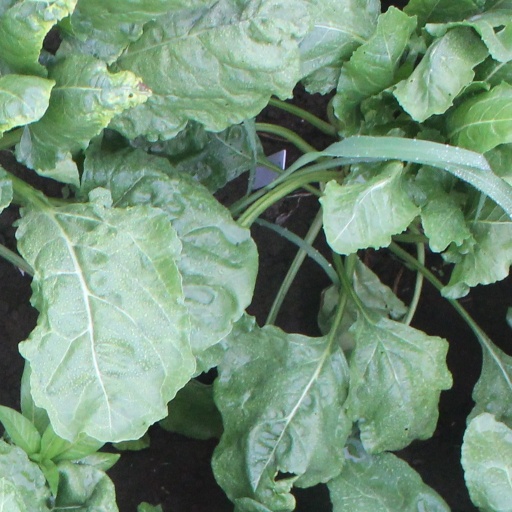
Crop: sugar beet